Aquatic mammal

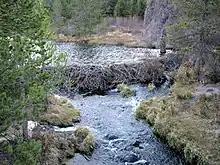
Beaver dams restrict water flow, creating a pond.

Navigation and prey detection systems are also modified. As many aquatic mammals need to hunt at night or in turbid or deep water, their sensory systems have accordingly evolved. For example, certain aquatic mammals can detect vibrations of water from a school of fish swimming for hunting. Odontocetes (toothed whales) developed nasal structures that generate echolocation, enabling them to use sound to locate prey or navigate past obstacles.